Crawley

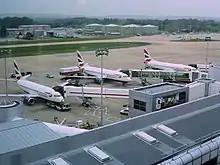
Gatwick is the world's second busiest single-runway international airport.

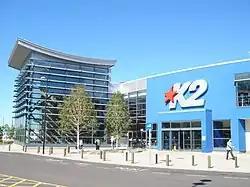
Entrance to the K2 Leisure Centre

Policing in Crawley is provided by Sussex Police; the British Transport Police are responsible for the rail network. The borough is the police headquarters for the West Sussex division, and is itself divided into three areas for the purposes of neighbourhood policing: Crawley East, Crawley West, and Crawley Town Centre. A separate division covers Gatwick Airport. There is a police station in the town centre; it is open 24 hours a day, and the front desk is staffed for 16 hours each day except Christmas Day. Statutory emergency fire and rescue services are provided by the West Sussex Fire and Rescue Service which operates a fire station in the town centre. The South East Coast Ambulance Service is responsible for ambulance and paramedic services.